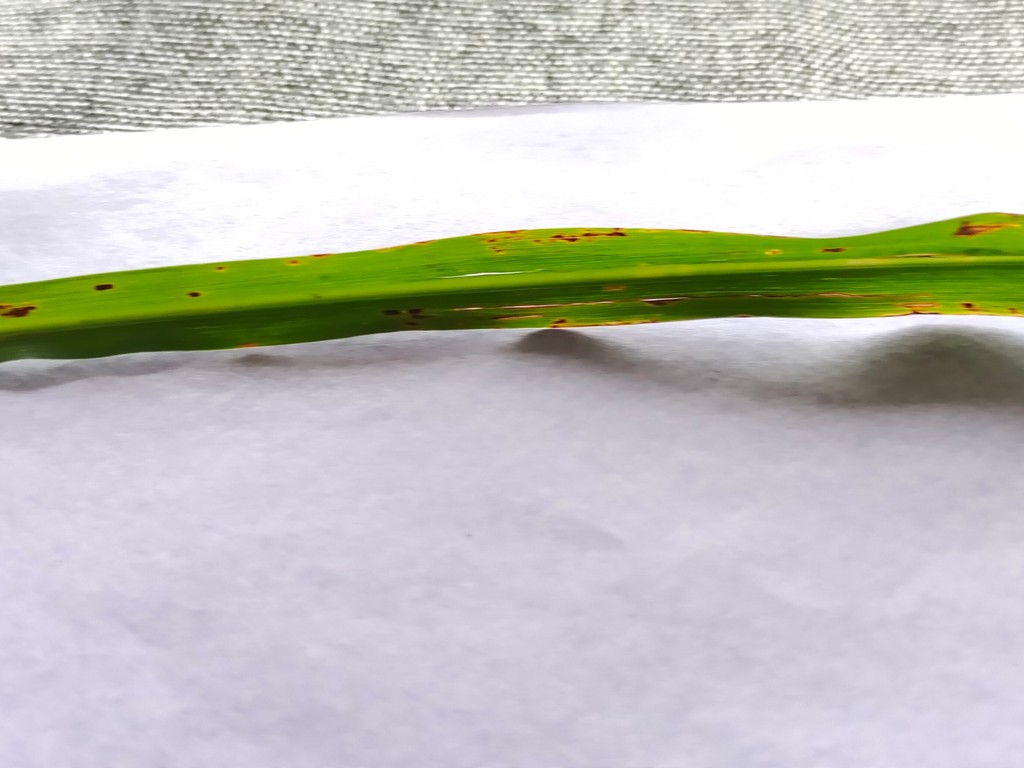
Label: Unhealthy